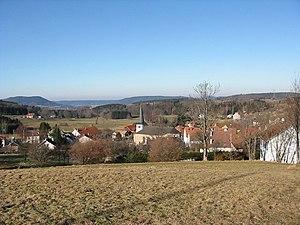
Gerbépal est une commune du Nord-Est de la France, dans le département des Vosges et le canton de Corcieux, en région Grand Est.